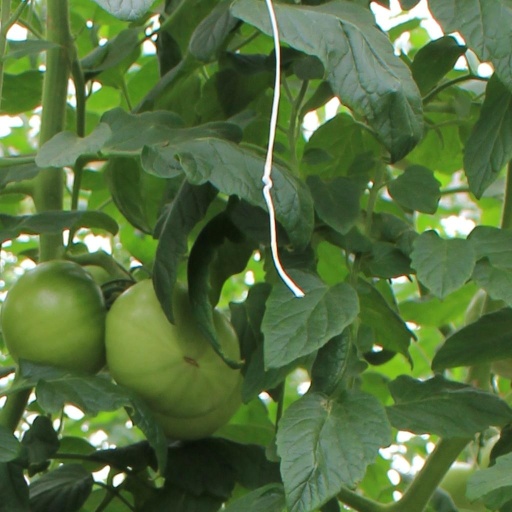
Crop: tomato